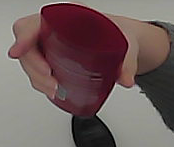
Product: loreal_shampoo